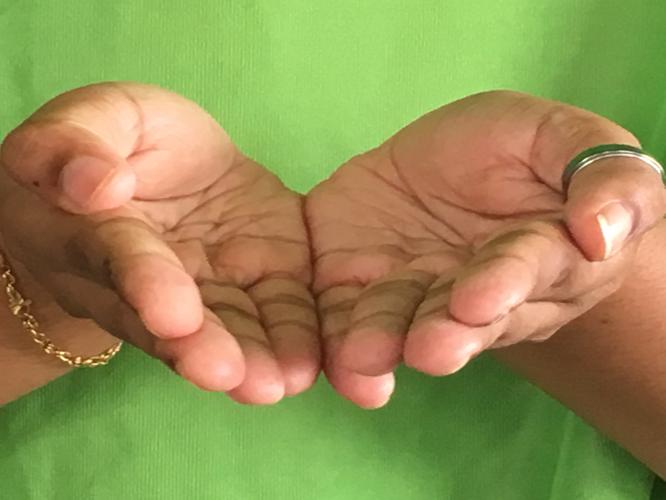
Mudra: Pushpaputa
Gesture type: double_hand